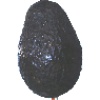
Label: avocado